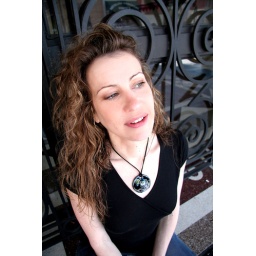
Photo of Surly Kitty. The Surly girl of May 2009 on my website. I took the photo near my home in Hollywood.